Geraldo Lyrio Rocha

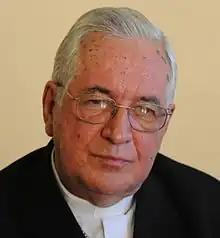

Geraldo Lyrio Rocha (14 March 1942 – 26 July 2023) was a Brazilian Roman Catholic prelate. He served as bishop of Colatina from 1990 to 2002, archbishop of Vitória da Conquista from 2002 to 2007 and Mariana from 2007 to 2018.